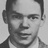
Emotion: neutral